Silobia rufescens

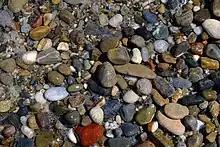

"Silobia" "rufescens" is widespread, but is "local in the United Kingdom". "S. rufescens" was found in the United Kingdom beginning in 1929. It has also been found in the Czech Republic, France, Germany, Norway, and Sweden. This species grows on siliceous rock, such as pebbles and sandstones, but it can also be found on man-made structures, such as gravestones and monuments. "S. rufescens" is found at low elevations.